Eksingedal Church

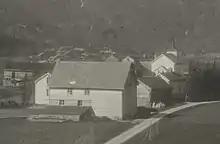
View of the church

Eksingedal Church is a parish church of the Church of Norway in Vaksdal Municipality in Vestland county, Norway. It is located in the village of Flatkvål in the Eksingedalen valley. It is the church for the Eksingedal parish which is part of the Hardanger og Voss prosti (deanery) in the Diocese of Bjørgvin. The stone church was built in a long church design in 1883 using plans drawn up by the architect Hartvig Sverdrup Eckhoff. The church seats about 120 people.